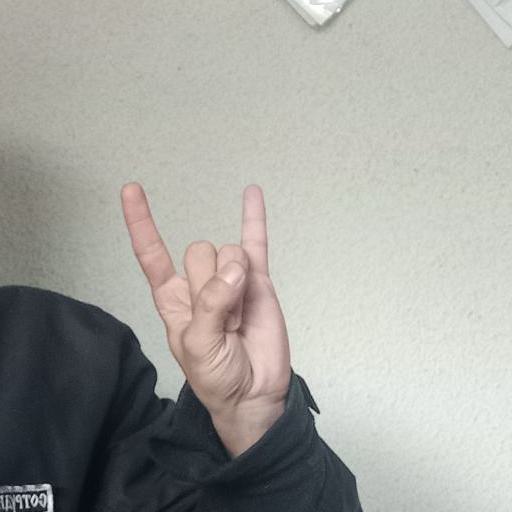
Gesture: rock